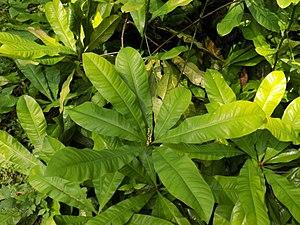
Ancistrocladus korupensis D.W.Thomas &amp
Ancistrocladus korupensis D.W.Thomas & Gereau est une liane tropicale de la famille des Ancistrocladaceae, décrite pour la première fois dans la province du Sud-Ouest au Cameroun. Les substances qu'elle renferme ont donné des résultats prometteurs dans la lutte contre le sida ou le paludisme. C'est une plante en danger de disparition.